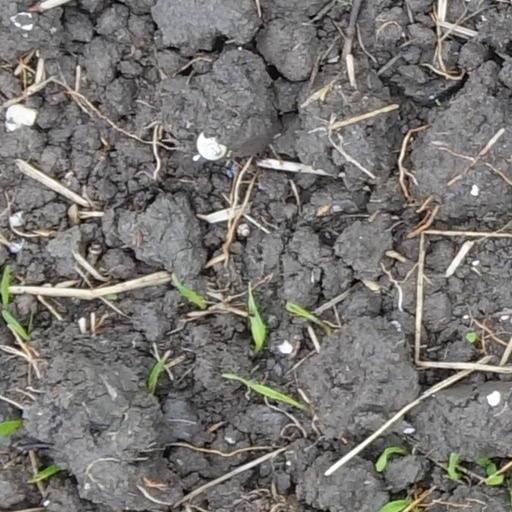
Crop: wheat